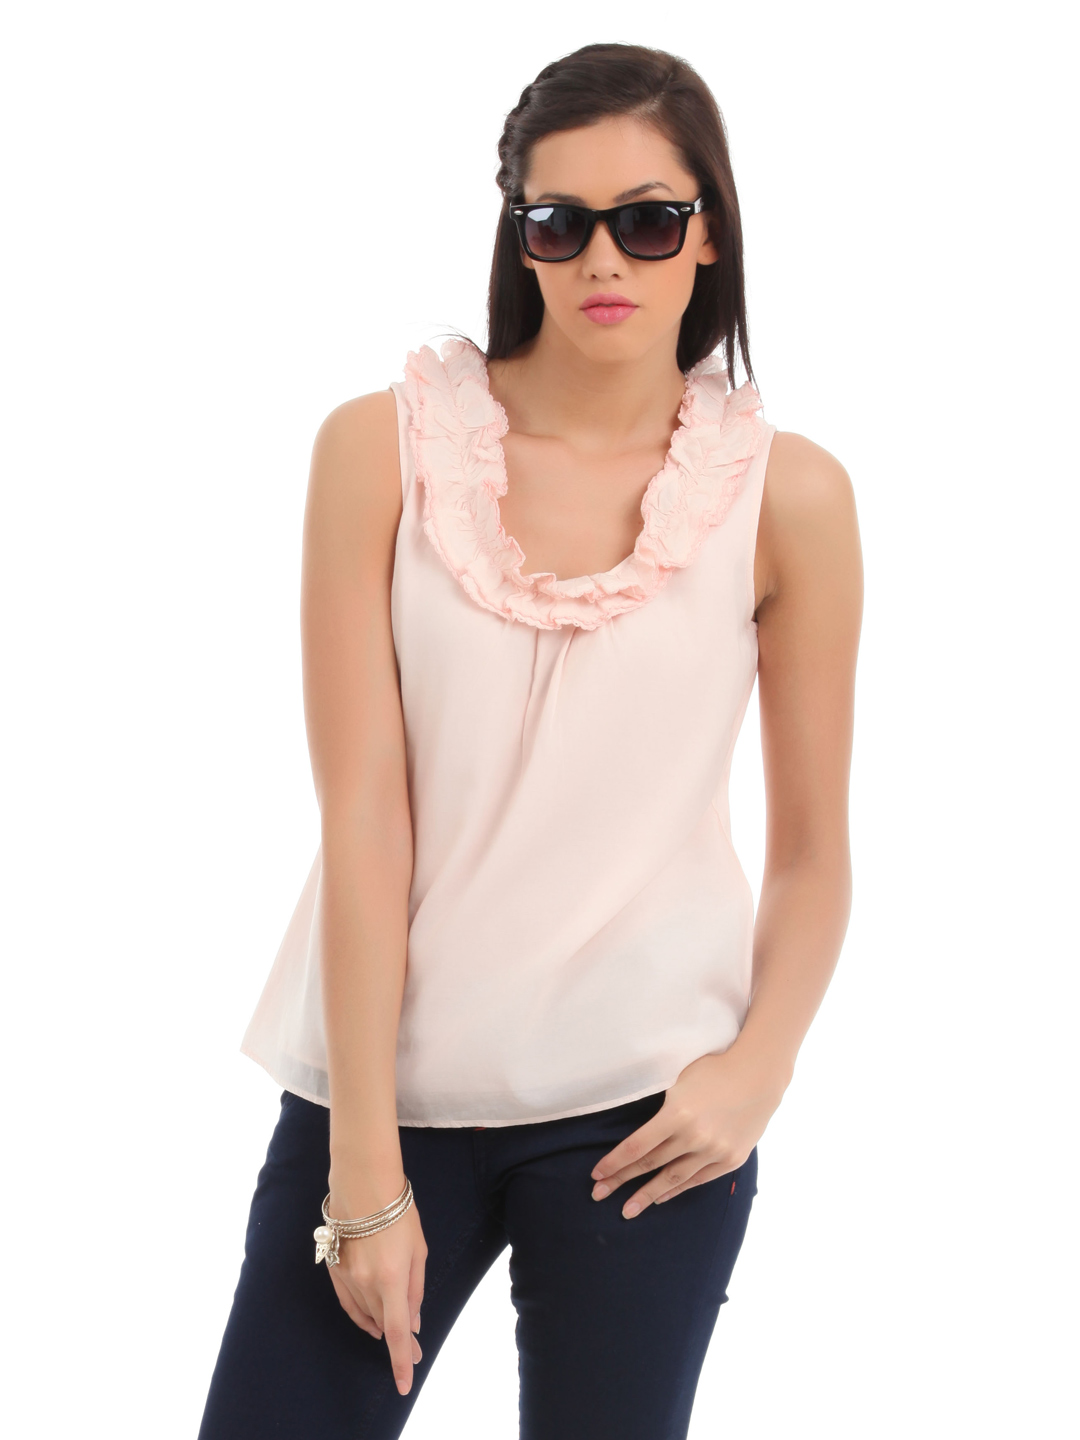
Elle Women Light Peach Top
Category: Apparel / Topwear / Tops
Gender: Women
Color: Peach
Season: Summer 2012
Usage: Casual